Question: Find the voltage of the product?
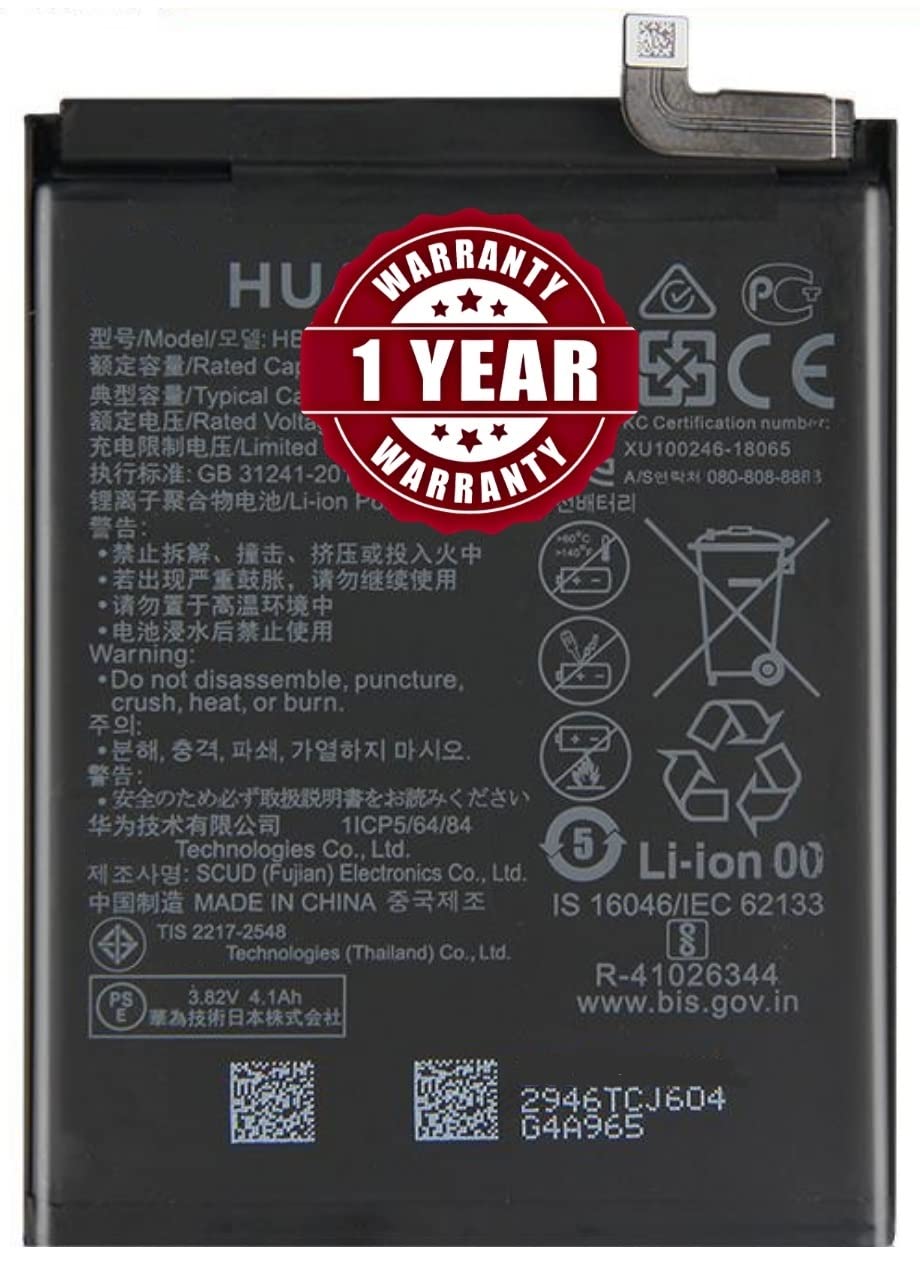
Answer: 3.82 volt